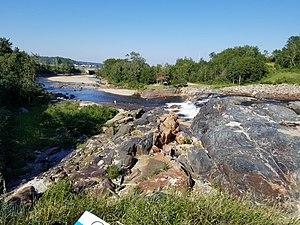
Chute de la rivière des Escoumins, au village de Les Escoumins.
La rivière des Escoumins est une rivière située sur la Côte-Nord au Québec, au Canada. Elle coule du nord-ouest au sud-est à partir du territoire non organisé du Lac-au-Brochet jusqu'aux Escoumins où elle se jette dans l'estuaire du Saint-Laurent.